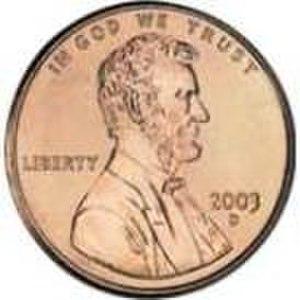
Le thème de la religion est indispensable à la compréhension de la société américaine, où la spiritualité tient une place particulièrement importante. En dépit d'une stricte séparation des Églises et de l'État, la religion est si présente dans l'espace public qu'on parle de « religion civile ». Il est par exemple fréquent de trouver une Bible dans les chambres d'hôtel, le plus souvent la Bible du roi Jacques, et le président américain invoque fréquemment Dieu dans ses discours.
« In God We Trust » est la devise nationale officielle des États-Unis depuis son adoption par une loi votée par le Congrès en 1956. « E Pluribus Unum », qui était jusqu'alors la devise de facto et qui apparait sur le Grand sceau des États-Unis, l'emblème usuel du pays, reste toujours employé. « In God We Trust » figure sur tous les billets et sur toutes les pièces de monnaie américaine, mais cette présence ne s'est généralisée que de manière assez récente.